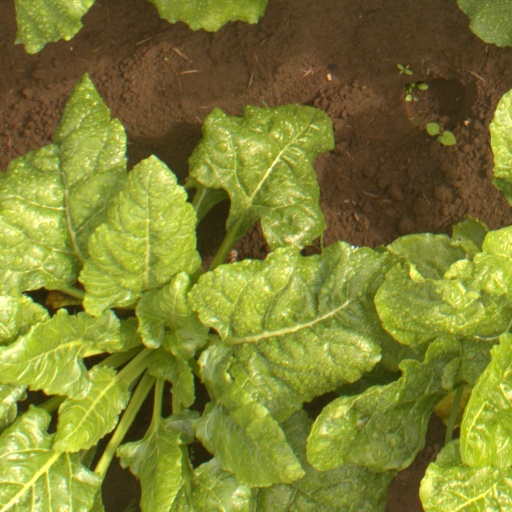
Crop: sugar beet